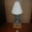
Label: lamp